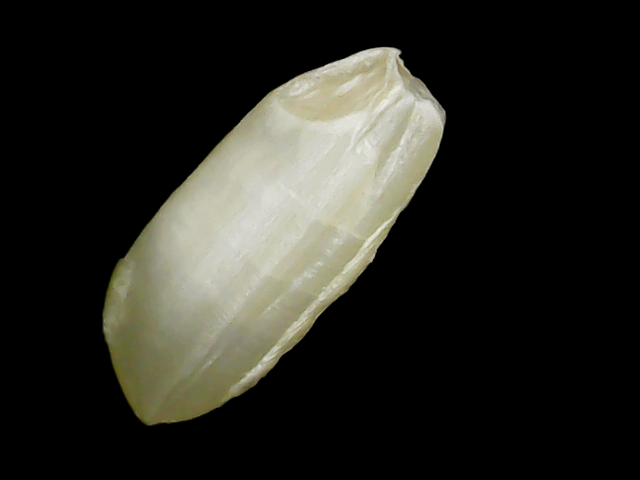
Rice variety: Binadhan10